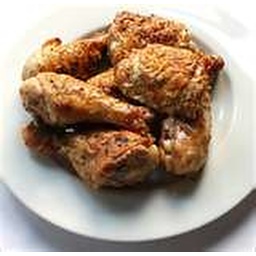
al white sauce chicken by recipes21.com